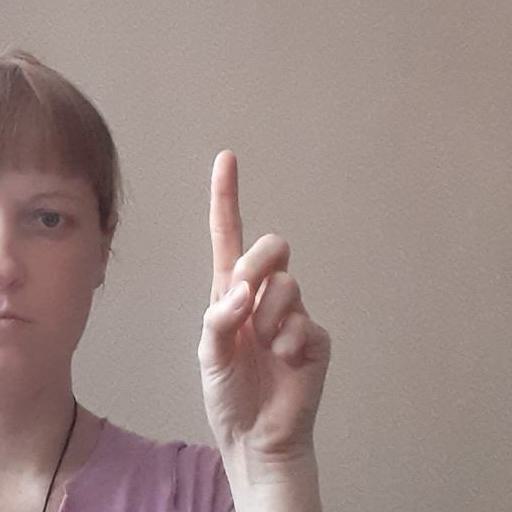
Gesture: one